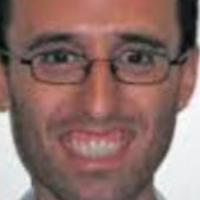
Age group: age 31-40